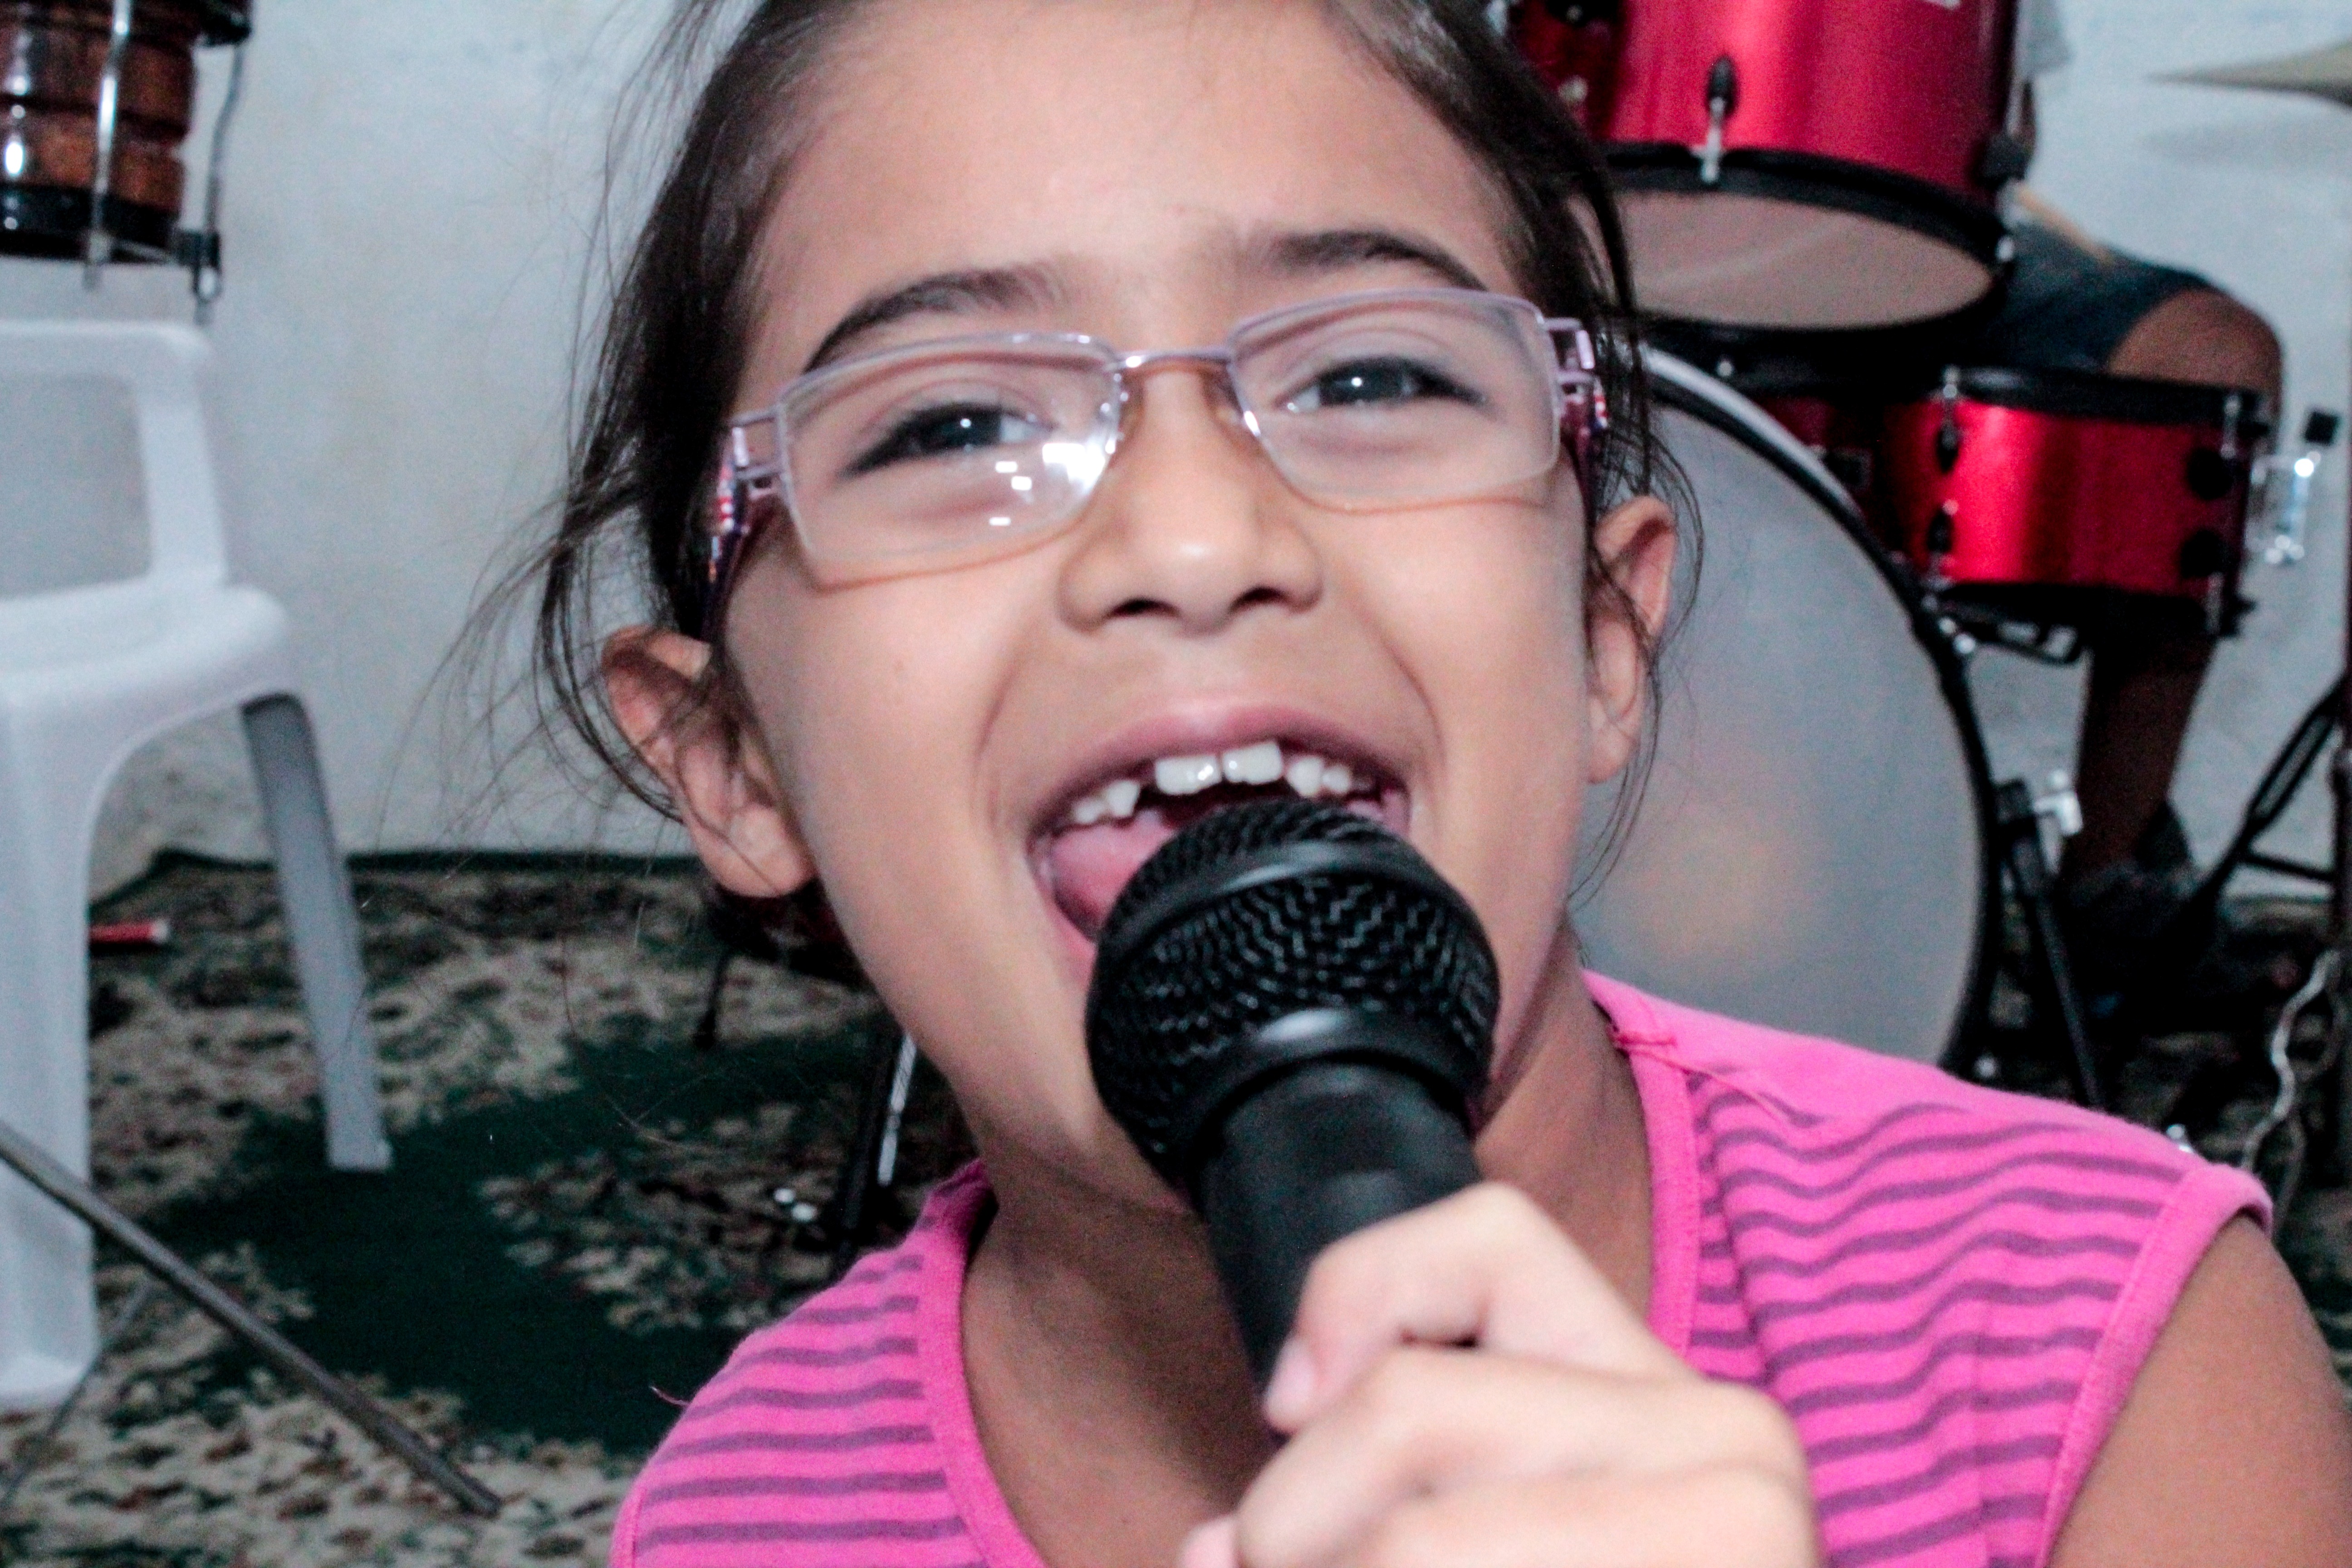
person, hair, singer, facial expression, hairstyle, mouth, karaoke, nose, singing, joy, organ, emotion